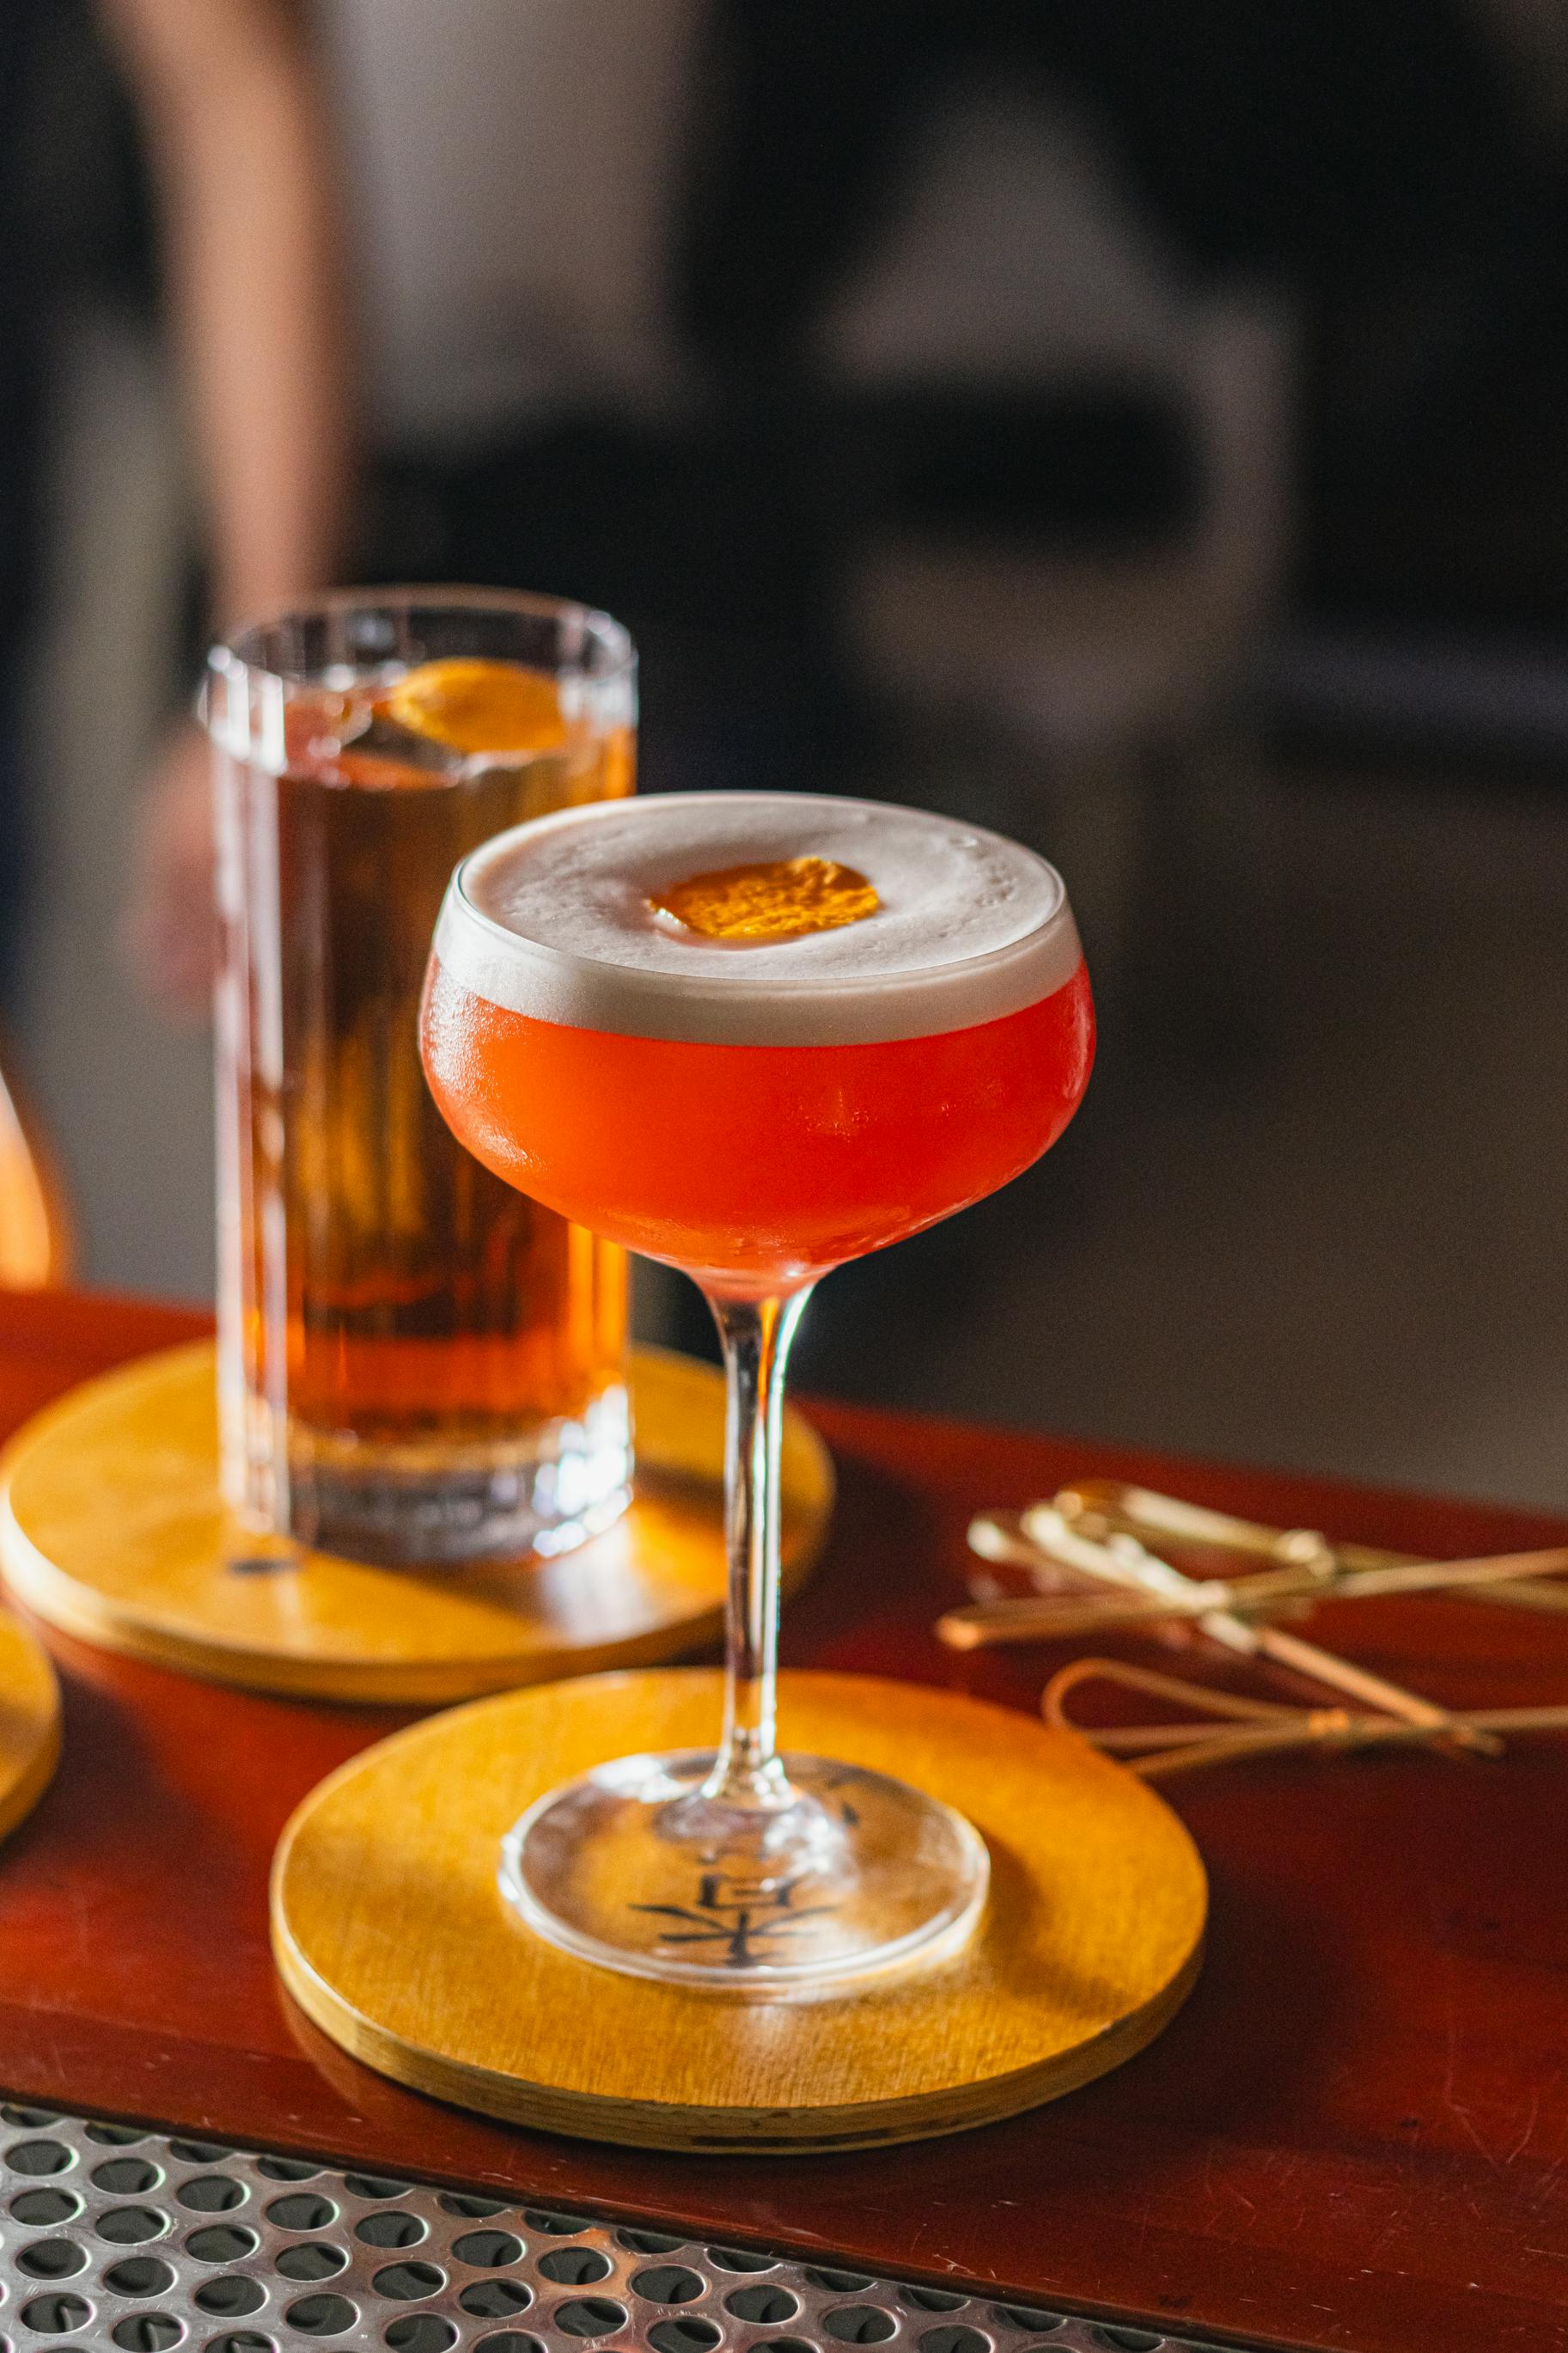
drink, tableware, stemware, drinkware, cocktail, liquid, food, aperitif, barware, wine glass, ingredient, rob roy, fluid, bacardi cocktail, juice, alcoholic beverage, table, classic cocktail, martini glass, champagne stemware, Jack rose, wine, daiquiri, cosmopolitan, wine cocktail, non alcoholic beverage, lager, alcohol, sidecar, distilled beverage, beer cocktail, beer glass, glass, Fuller's london pride, cocktail garnish, sherry, campari, soft drink, tinto de verano, rose, liqueur, port wine, martini, ale, dessert wine, sour, highball glass, manhattan, margarita, champagne cocktail, kir, mai tai, spritzer, whisky, Kir royale, black drink, punch, bar, sangria, fizz, Snifter, fruit, hurricane, Cr me de cassis, root beer, sazerac, bronx, negroni